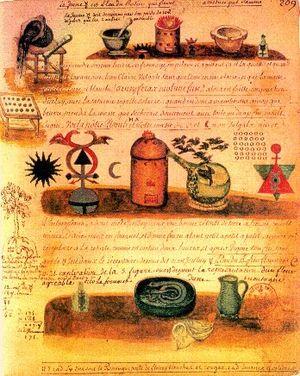
Nicolas Flamel est un bourgeois parisien du XIVᵉ siècle, écrivain public, copiste et libraire-juré.